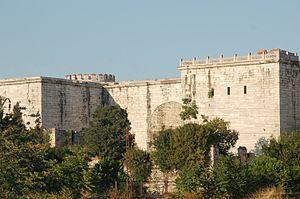
Les murailles de Constantinople sont une série de remparts défensifs qui entourent et protègent la cité de Constantinople depuis sa fondation par Constantin Iᵉʳ comme la nouvelle capitale de l'Empire romain. Au travers de divers ajouts et modifications tout au long de son histoire, elles sont le dernier grand système de fortification de l'Antiquité et l'un des systèmes défensifs les plus complexes et les plus élaborés qui aient existé.
Le premier siège de Constantinople par les Arabes entre 674 et 678 est une bataille majeure des guerres arabo-byzantines et le premier point culminant de la stratégie expansionniste du califat omeyyade contre l'Empire byzantin. Muʿāwiya Iᵉʳ, dirigeant l'empire musulman depuis 661 à l'issue d'une guerre civile, lance une offensive contre les Byzantins qu'il espère vaincre définitivement en prenant leur capitale, Constantinople.